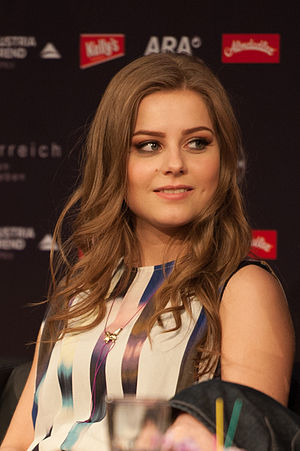
María Ólafsdóttir
"María Ólafsdóttir er en islandsk sangerinde. Hun repræsenterede Island ved Eurovision Song Contest 2015 i Wien med nummeret ""Unbroken"" efter at have vundet med nummeret ved den islandske forhåndsudvælgelse den 14. februar 2015.